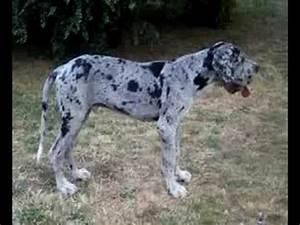
dog